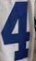
Number: 4